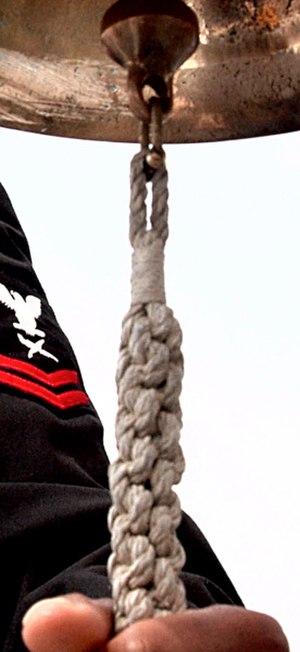
Depuis plusieurs siècles, la tradition veut que, sur un navire, il n'y ait guère qu'une seule « corde », celle de la cloche de quart. Le terme corde et ficelle étant traditionnellement proscrit par superstition à bord d'un navire.